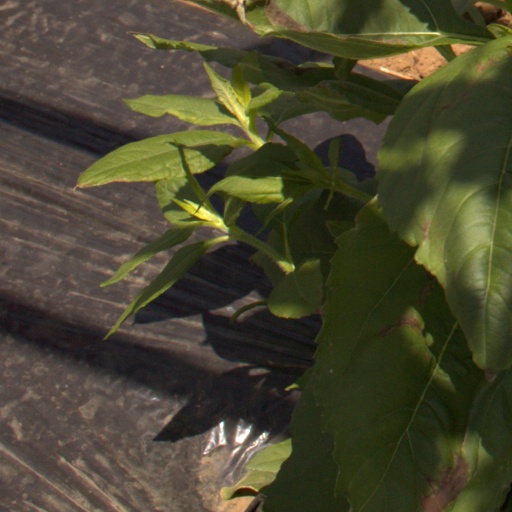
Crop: Jerusalem artichoke